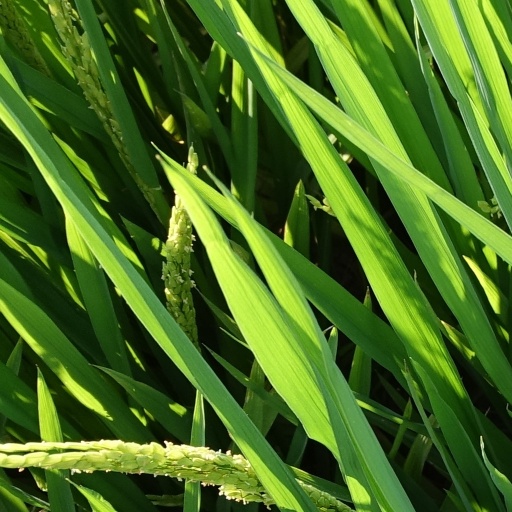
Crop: rice